David Cargo

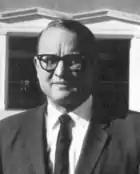
Cargo as governor.

He represented the Albuquerque area in the New Mexico House of Representatives from 1963 to 1967, when he was elected governor at the age of thirty-seven. As a representative he won one of the first lawsuits forcing proportional representation in the state legislature. He remains one of the youngest governors elected to date in U.S. history, along with Harold Stassen in Minnesota (1938), Bill Clinton in Arkansas (1978), Christopher "Kit" Bond and Matt Blunt in Missouri (1972) and (2004), respectively, and Bobby Jindal in Louisiana (2007).